Santa Magdalena de Polpís

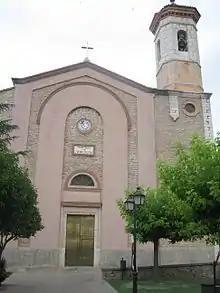
The church façade at Santa Magdalena de Polpís.

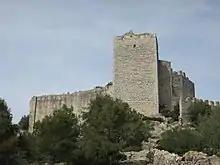
The castle of Santa Magdalena de Polpís seen from the southeast.

Santa Magdalena de Polpís is a town and municipality in the Baix Maestrat comarca, province of Castelló, Valencian Community, Spain.